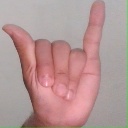
अक्षर: य